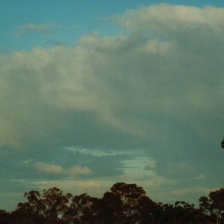
Cloud type: Stratocumulus